Exo Next Door

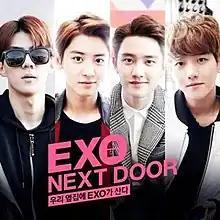

Exo Next Door is a 2015 South Korean web series starring Moon Ka-young and members of the K-pop boy band Exo (with the latter playing fictionalized versions of themselves). It aired on Naver TV Cast from April 9 to May 28, 2015, on Tuesdays and Thursdays at 22:00 for 16 episodes.